Nheengatu (album)

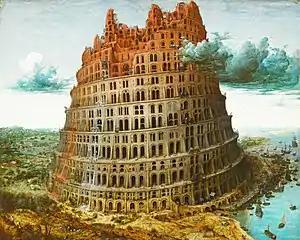
The Tower of Babel, Pieter Bruegel's painting that inspired the album cover art.

The name of the album means "General Language" and is a reference to the Nheengatu language. As for the cover, it is based on the painting De "Kleine" Toren van Babel, by Pieter Bruegel. It depicts the Tower of Babel, a mythical tower built by men to reach the heavens, but destroyed by God's rage, which resulted in they being spread over the Earth, causing new languages to develop, thus making it difficult for different peoples to understand each other. The cover art was chosen after the album was done, via a research made by Britto.